Inner West

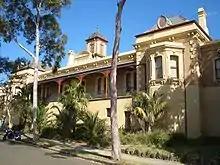
Petersham railway station

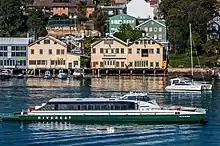
Sydney Ferries RiverCat services connect the waterfront suburbs of the Inner West with Parramatta, northern Sydney and the Sydney CBD.

The Inner West is the location of several tertiary institutions such as the University of Sydney at the eastern end in Camperdown, and a major campus of the Australian Catholic University and the Catholic Institute of Sydney at the western end in Strathfield. A relatively high proportion of the population consists of tertiary students, both in the areas around these institutions, and in the suburbs further away that are well connected to educational institutions by public transport.